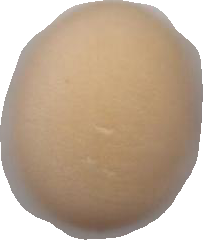
Variety: Anjasmoro